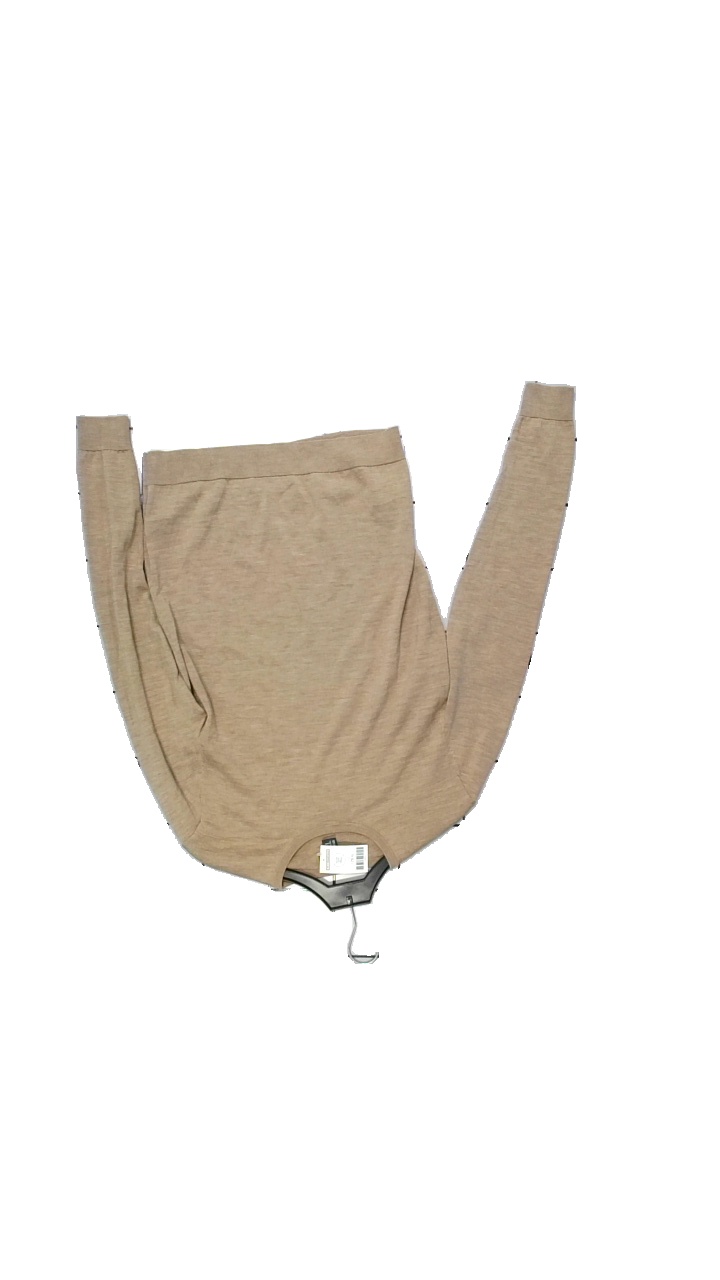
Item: Sweater (Men)
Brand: H&m
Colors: Brown
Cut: Regular
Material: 100% Merino Wool
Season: Autumn
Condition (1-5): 5
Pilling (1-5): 5
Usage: Reuse
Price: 100-150